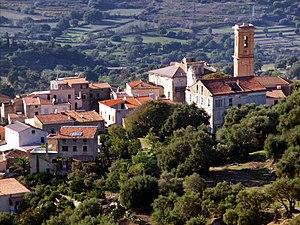
Aregno est une commune française située dans la circonscription départementale de la Haute-Corse et le territoire de la collectivité de Corse. Le village appartient à la piève d'Aregno, en Balagne.